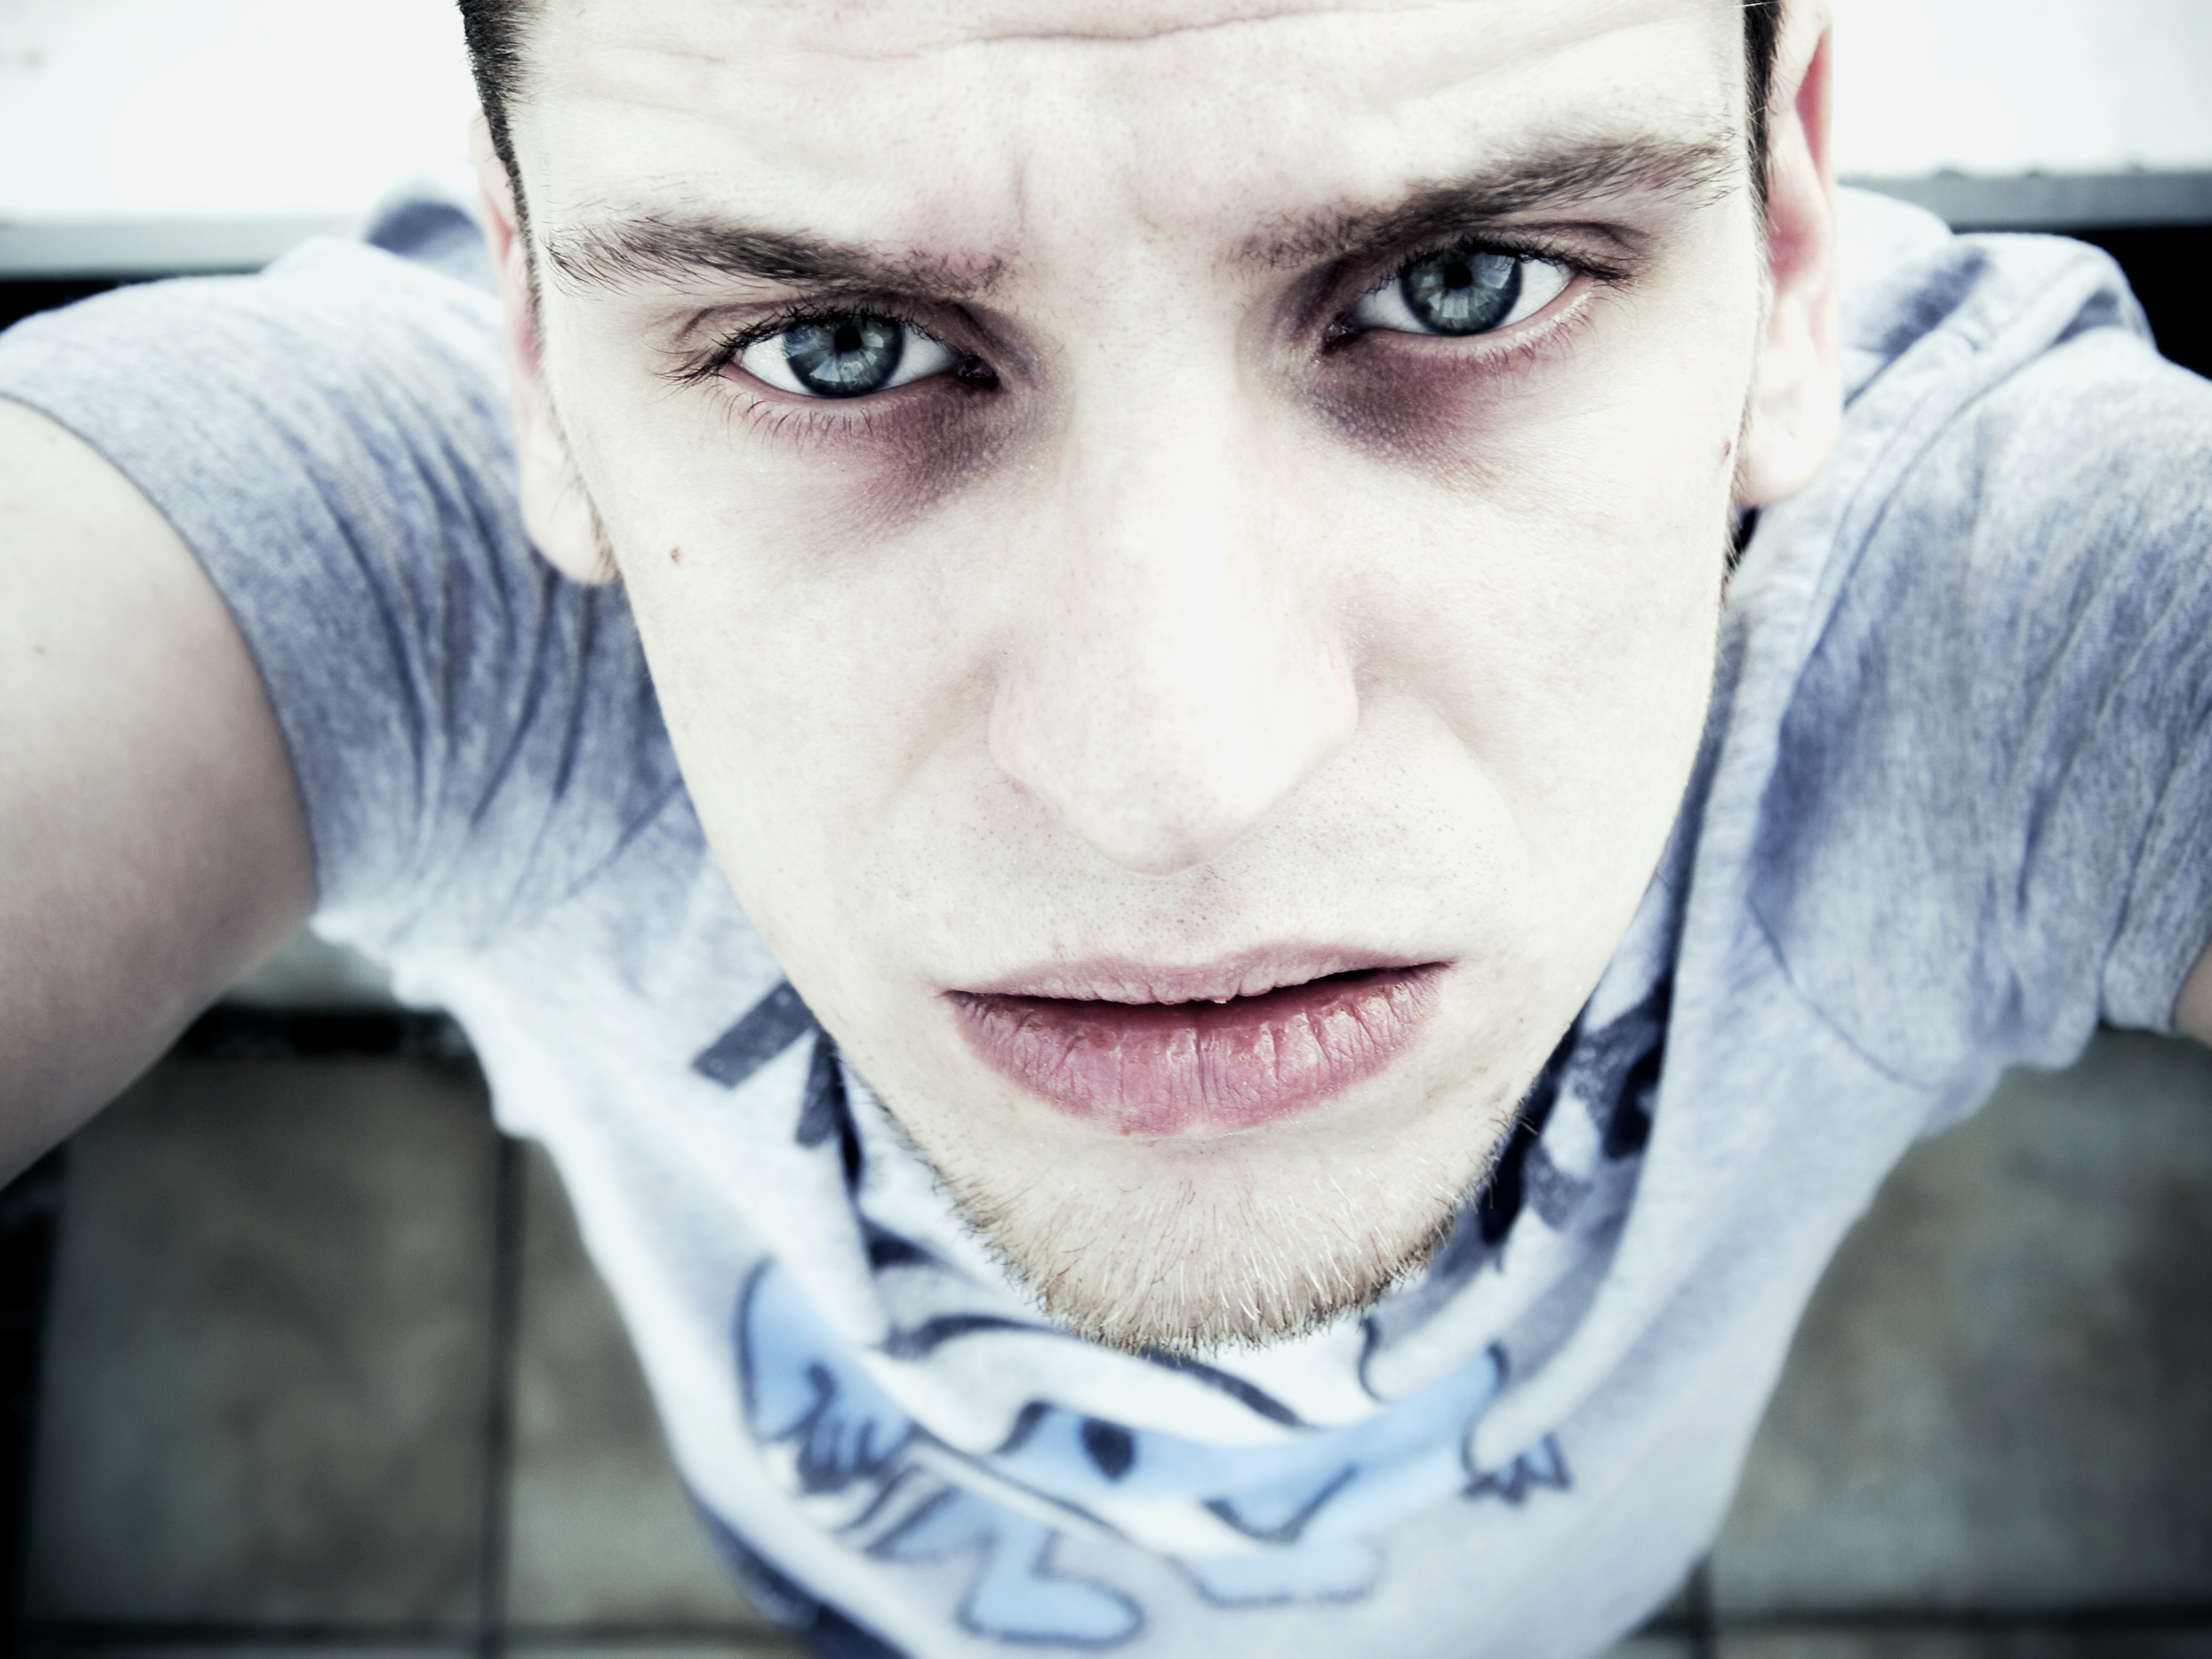
man, person, white, photography, view, male, portrait, model, blue, thoughtful, arm, close, facial expression, smile, mouth, eyelash, pupil, close up, face, nose, eyes, grey, bart, focus, iris, eye, ears, head, look, skin, lips, beauty, eyebrows, see, organ, top, emotion, eyelashes, pale, tiefensch rfe, brittle, t shirt, forehead, cheeks, expressive, frown, sense, selfi, portrait photography, grey blue, eye rings